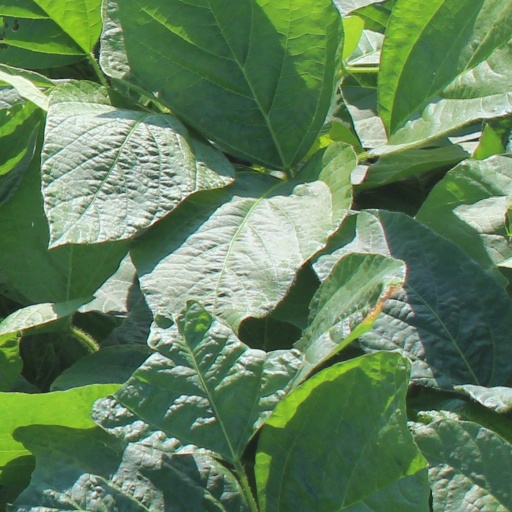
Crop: soybean